Linear independence

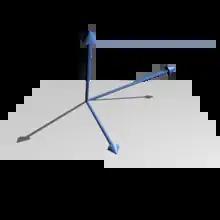
Linearly independent vectors in formula_1

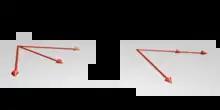
Linearly dependent vectors in a plane in formula_2

In the theory of vector spaces, a set of vectors is said to be ' if there exists no nontrivial linear combination of the vectors that equals the zero vector. If such a linear combination exists, then the vectors are said to be '. These concepts are central to the definition of dimension.